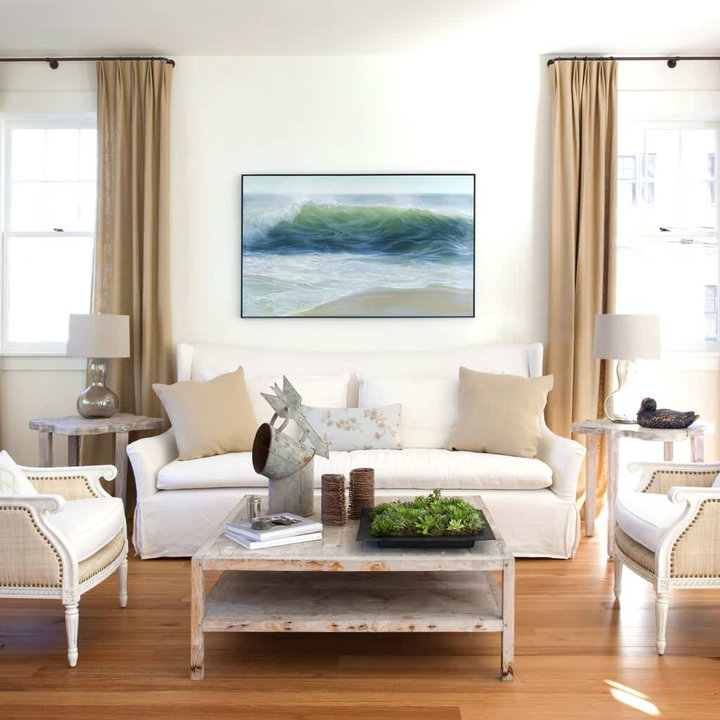
Style: Vintage